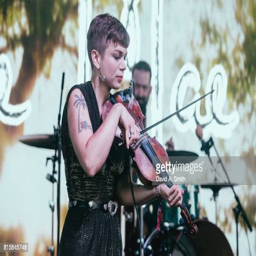
person performs during the festival